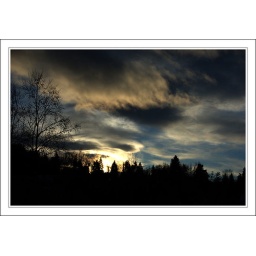
~ sky &amp;amp; clouds in different versions, different seasons ~